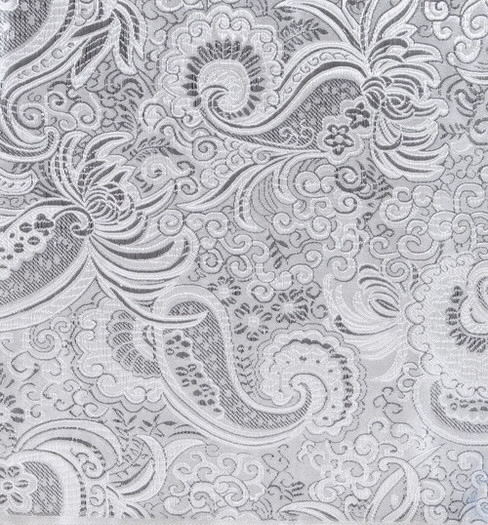
Texture: paisley